The Mandarin Mystery

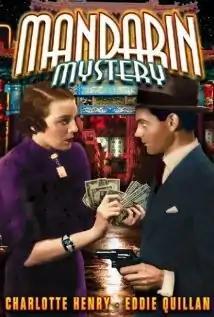

The Mandarin Mystery is a 1936 American mystery crime film directed by Ralph Staub, loosely based on "The Chinese Orange Mystery", a novel featuring detective character Ellery Queen.